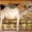
Label: camel